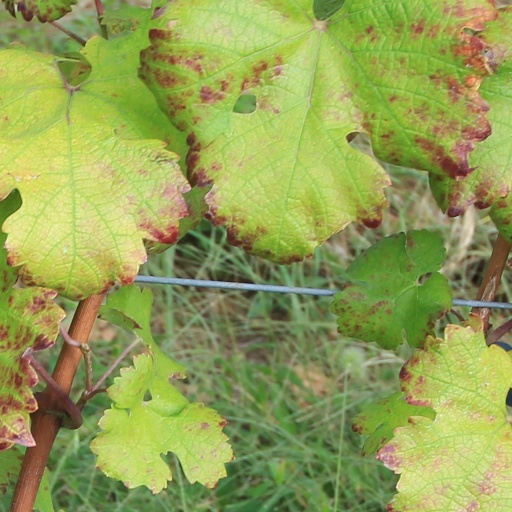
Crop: grape